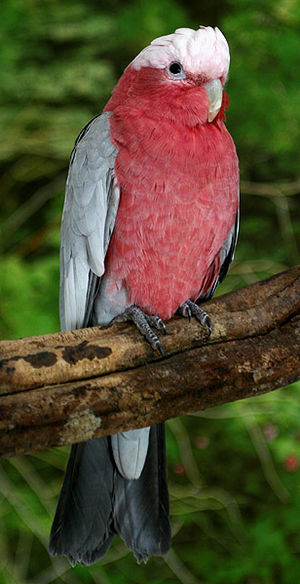
Rosa kakadue
Foto: Thomas Schultz www.rosakakadu.com
Foto: Thomas Schultz www.rosakakadu.com
Den rosa kakadue, også kaldet rosakakadu, er en papegøje, der er en af de mest udbredte i naturen.